2020 Kyrgyz Revolution

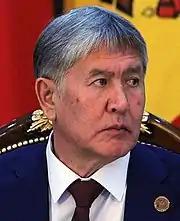
Atambayev was arrested for oppressing Jeenbekov

Protestors freed former president Almazbek Atambayev and opposition politician Sadyr Japarov from prison.